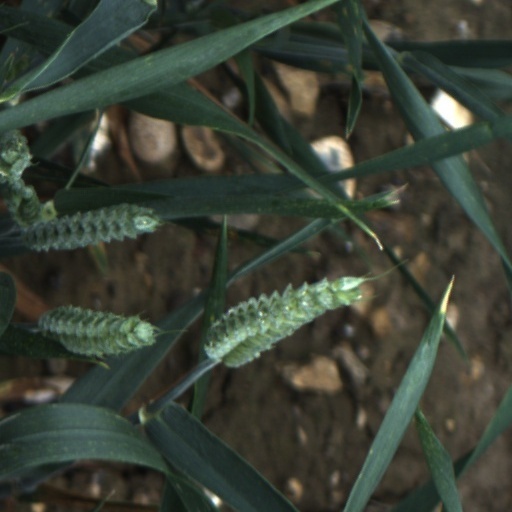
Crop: wheat